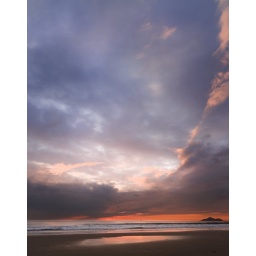
I liked the interesting arch of cloud in the sky